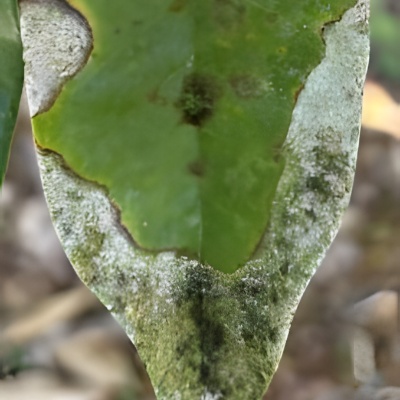
Label: Leaf_Blight